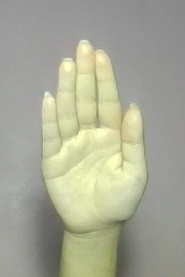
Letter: seen